Alexander Robertson & Sons

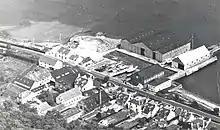
Aerial View of Robertson's Yard ~1960

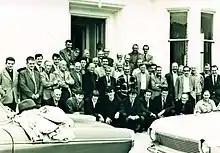
A gathering of Robertson staff, circa 1970

During the Second World War the yard was devoted to Admiralty work. A total of 23 fast Fairmile Marine motor boats were launched during the war: Fairmile A motor launch, triple screw (1); Fairmile B motor launch, twin screw (7); Fairmile C motor gun boat, triple screw (3); Fairmile D motor torpedo boat, quadruple screw (12). Some of the boats returned for servicing during the war, and many others were repaired or modified for the Admiralty.